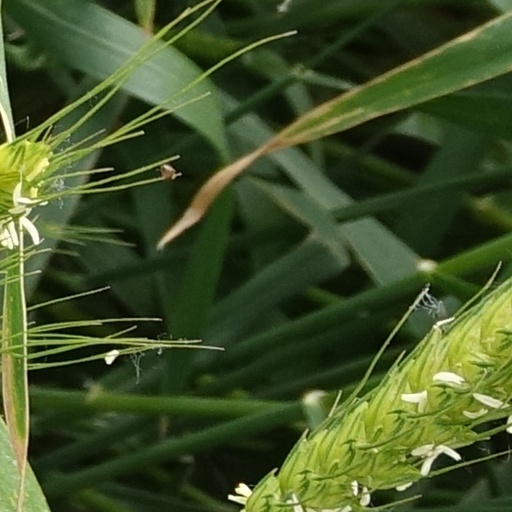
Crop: wheat